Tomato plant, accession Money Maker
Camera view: vertical (180 deg); turntable rotation: 240 degrees
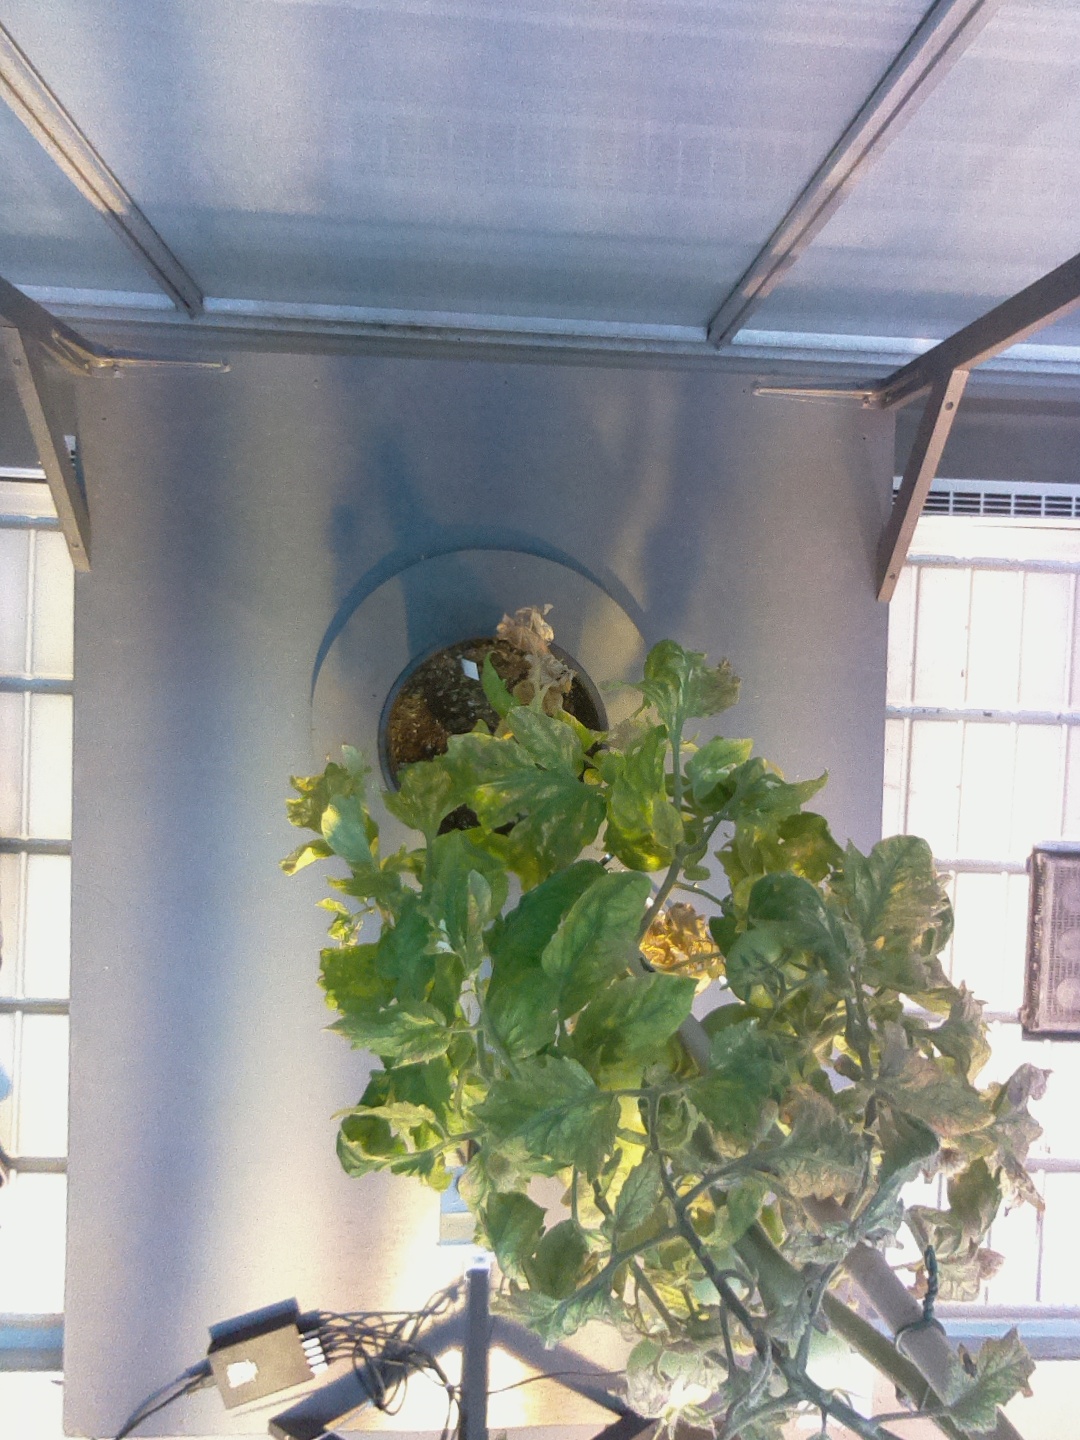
BBCH growth stage 79: 90% -100% of final fruit size